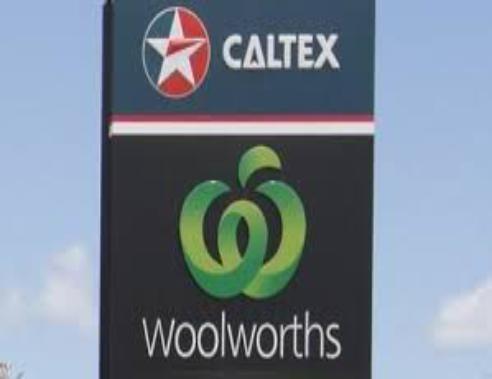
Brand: caltex woolworths
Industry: Others